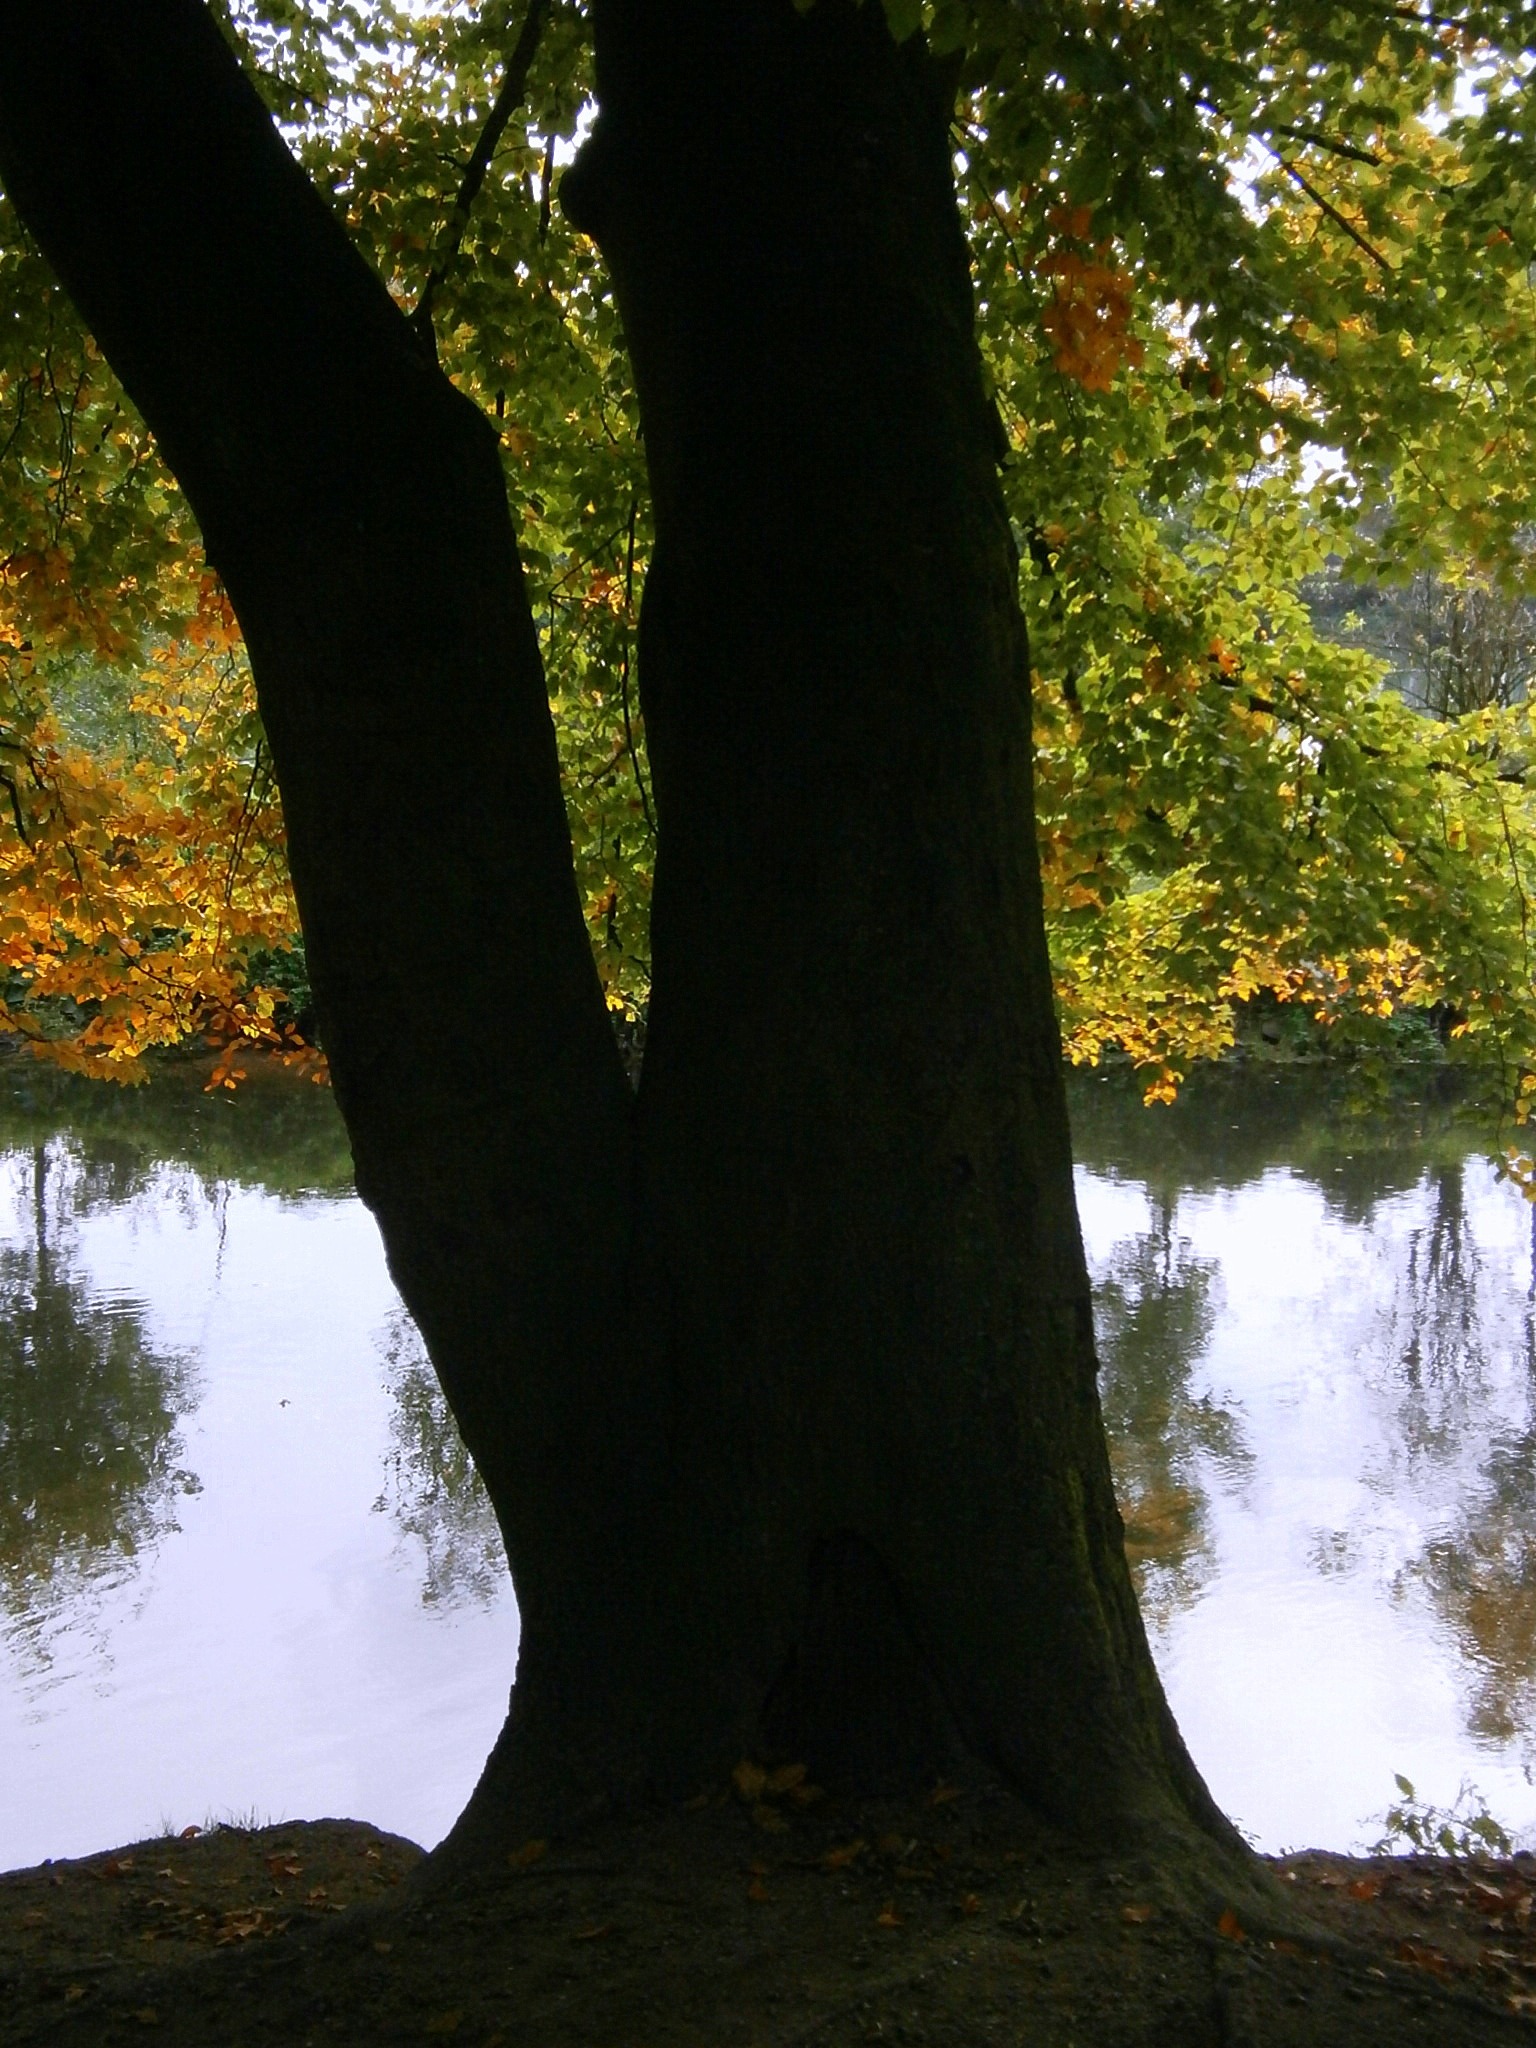
landscape, tree, water, nature, forest, branch, plant, sunlight, leaf, trunk, river, reflection, autumn, trees, leaves, bank, deciduous, grove, woodland, october, waters, fall foliage, mirroring, woody plant